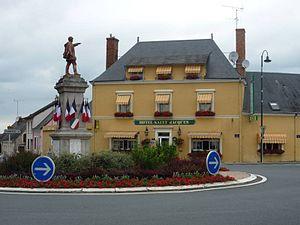
Le monument devant l'hôtel de Thorigné-sur-Dué
Thorigné-sur-Dué est une commune française, située dans le département de la Sarthe en région Pays de la Loire, peuplée de 1 607 habitants.